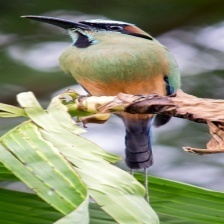
Species: TURQUOISE MOTMOT
Scientific name: EUMOMOTA SUPERCILIOSA